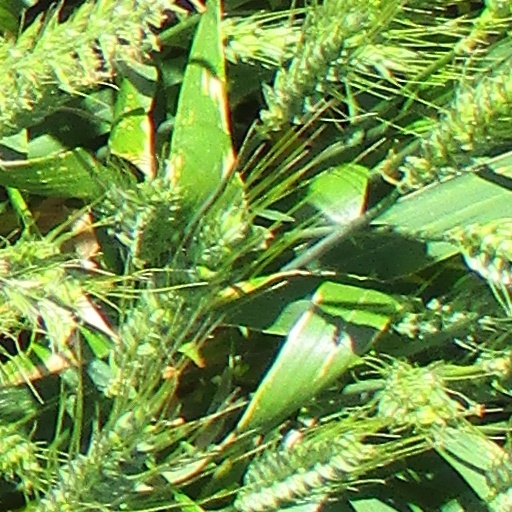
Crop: wheat